Motta Sant'Anastasia

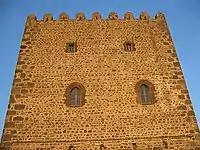
Close-up of the Norman Tower in Motta Sant'Anastasia.

The Tower of Motta ("donjon" or "Keep" in English) was built between 1070 and 1074 by the will of the Count Roger of Hauteville. The massive tower with a rectangular plan, with a base of about , is about high and is a typical defensive structure of the early Middle Ages. The roof terrace retains almost intact battlements (22 merlons with rounded head).